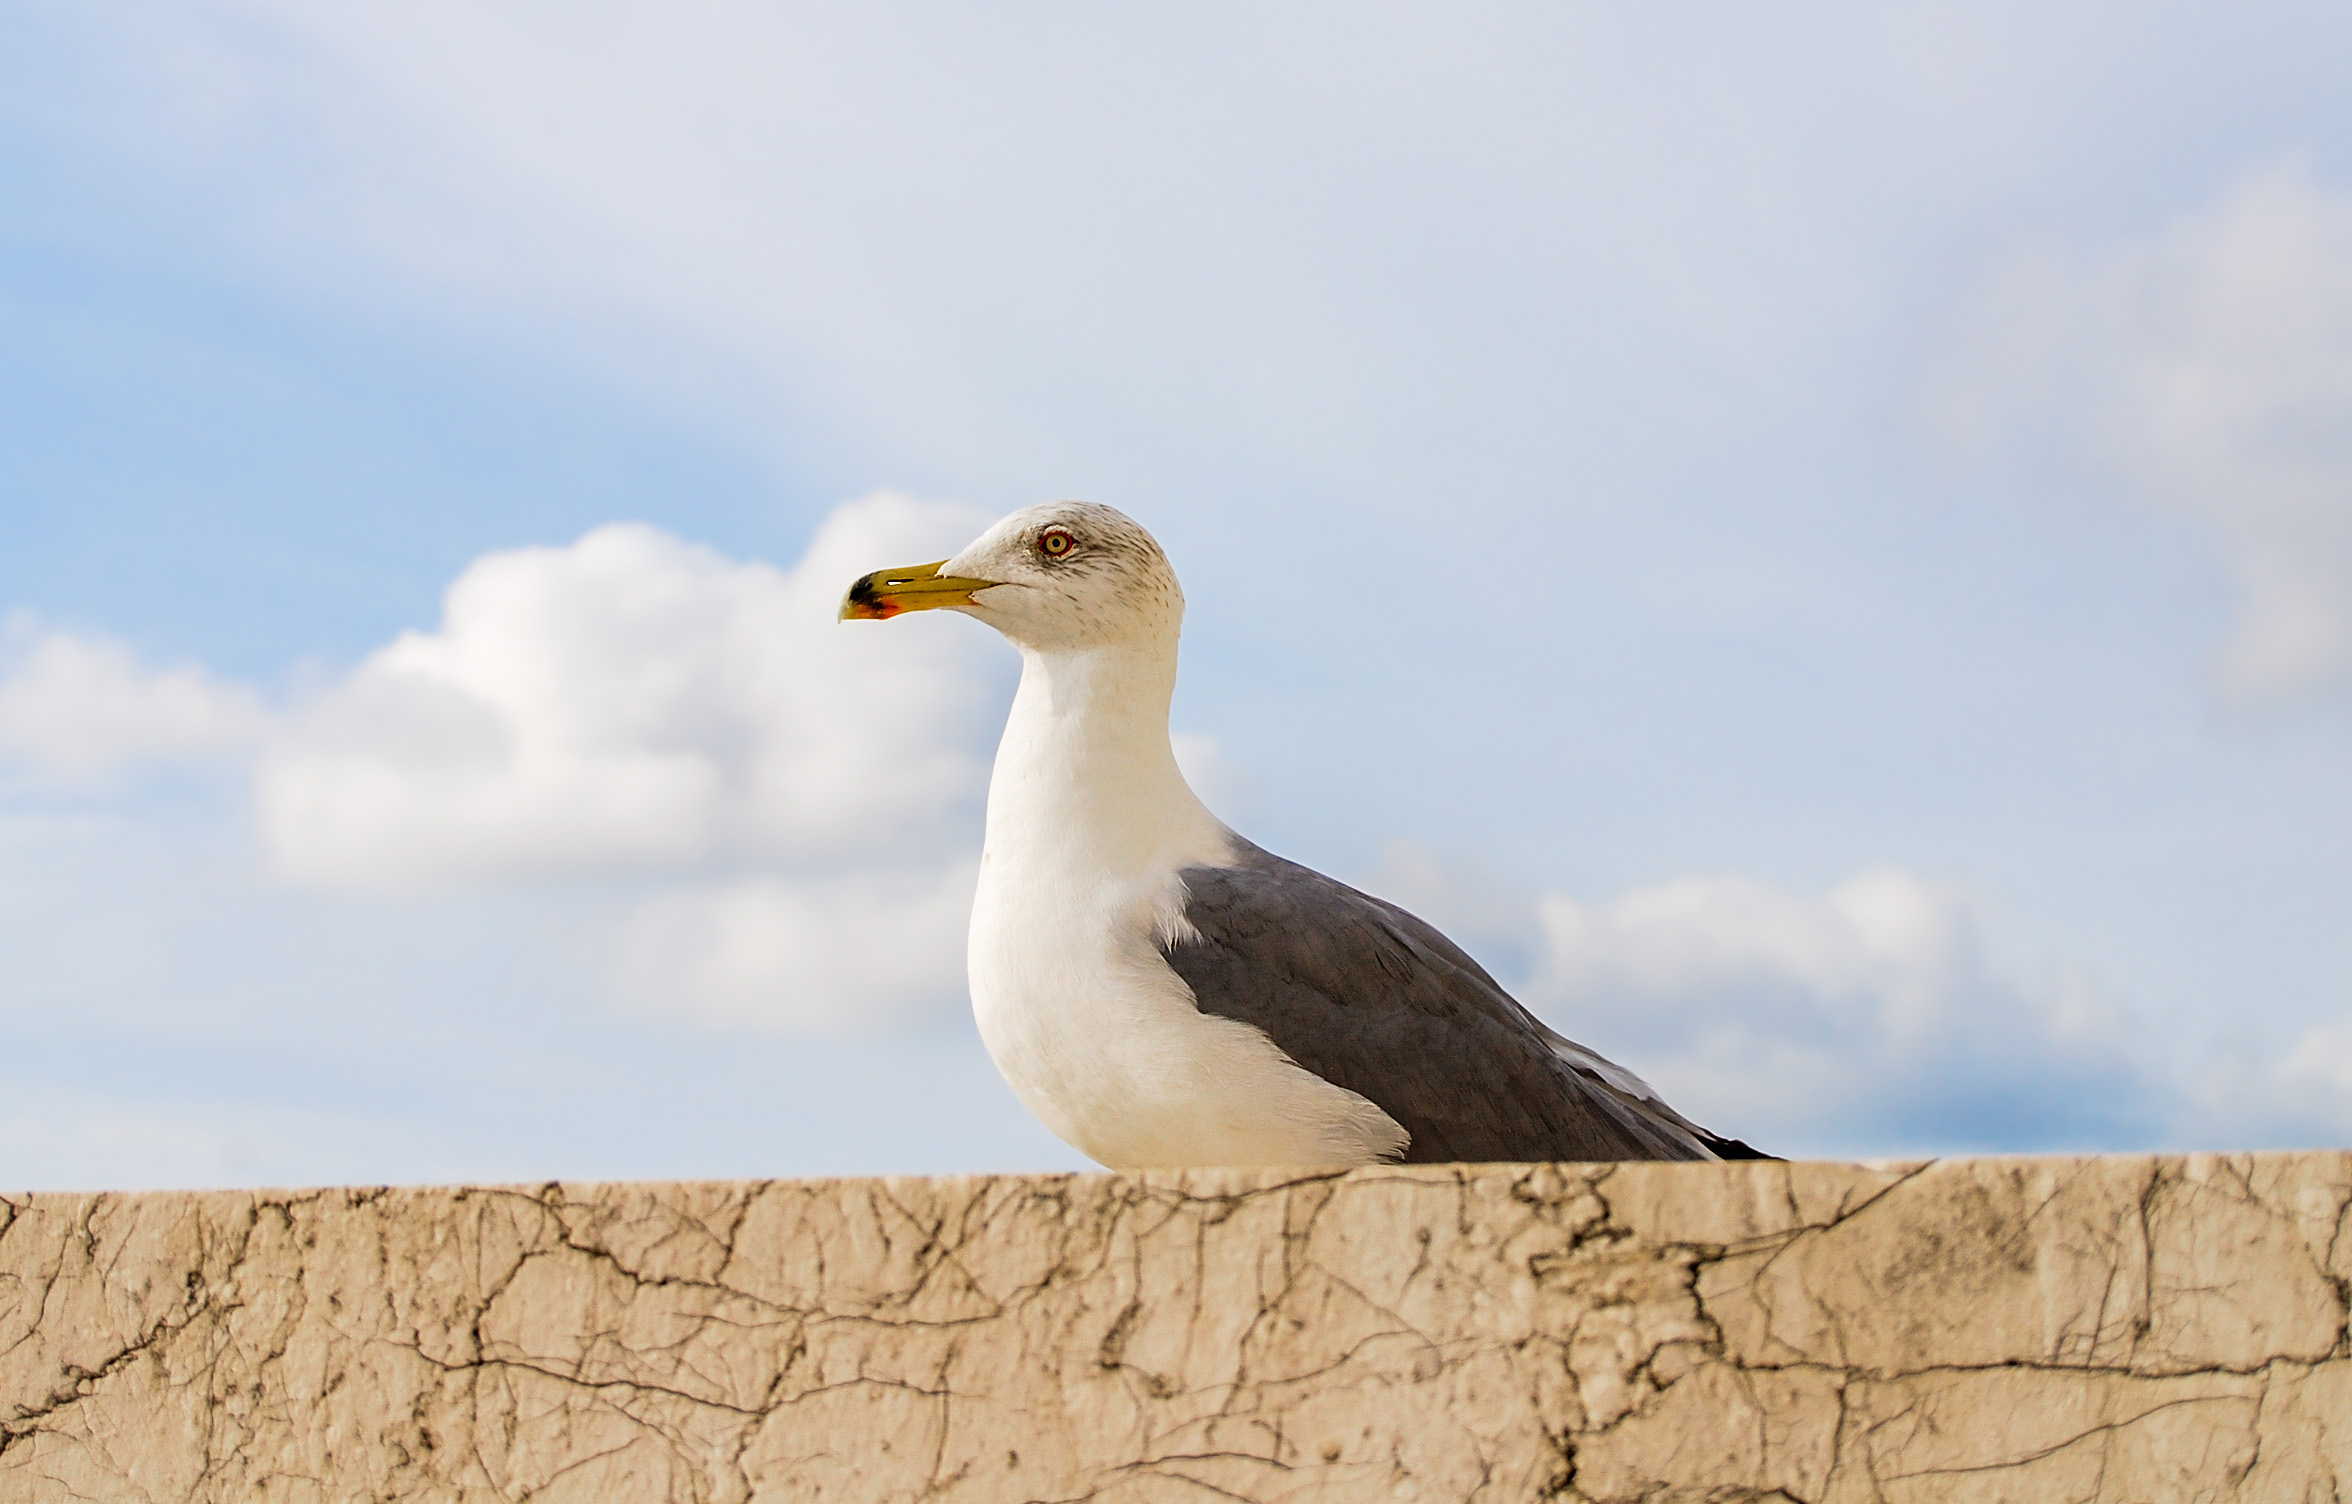
nature, bird, white, city, seabird, flying, fly, travel, wildlife, europe, gull, beak, italy, fauna, bird of prey, outdoors, birds, capital, rome, feathers, wings, animals, seagulls, vertebrate, italia, roma, charadriiformes